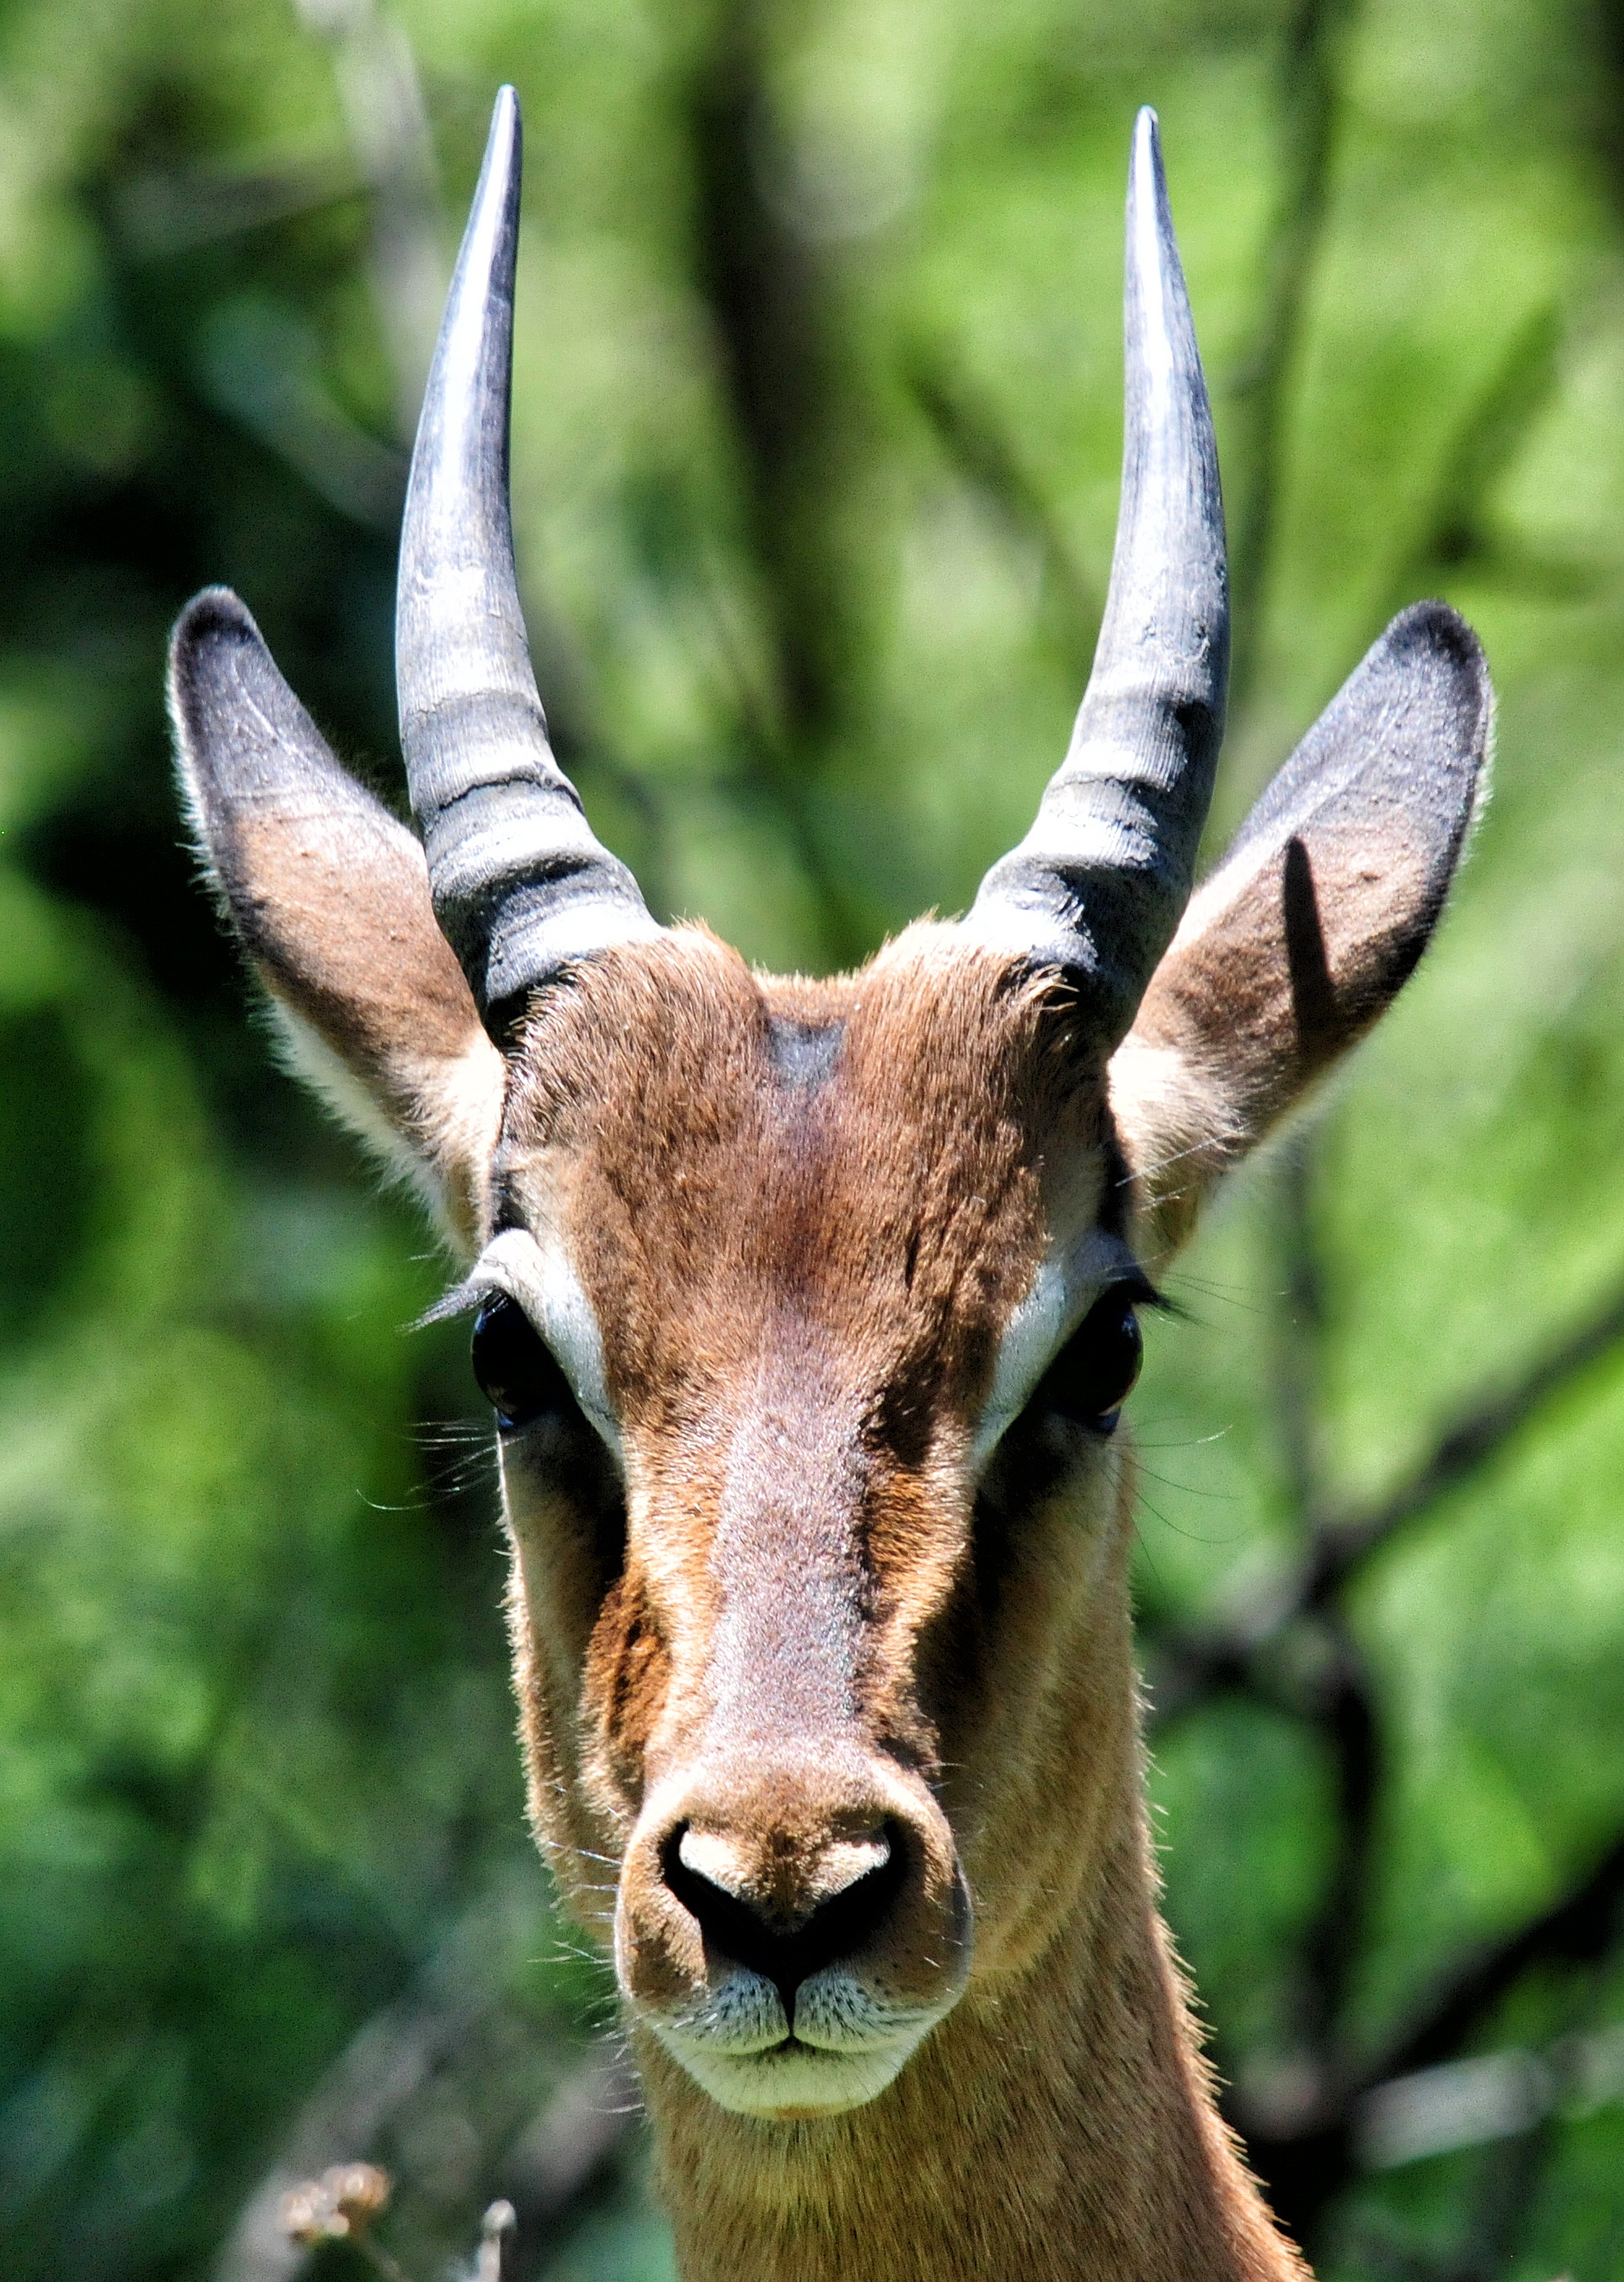
animal, wildlife, horn, mammal, fauna, antelope, close up, gazelle, vertebrate, impala, kudu, waterbuck, south africa, kruger park, white tailed deer, pronghorn, cow goat family